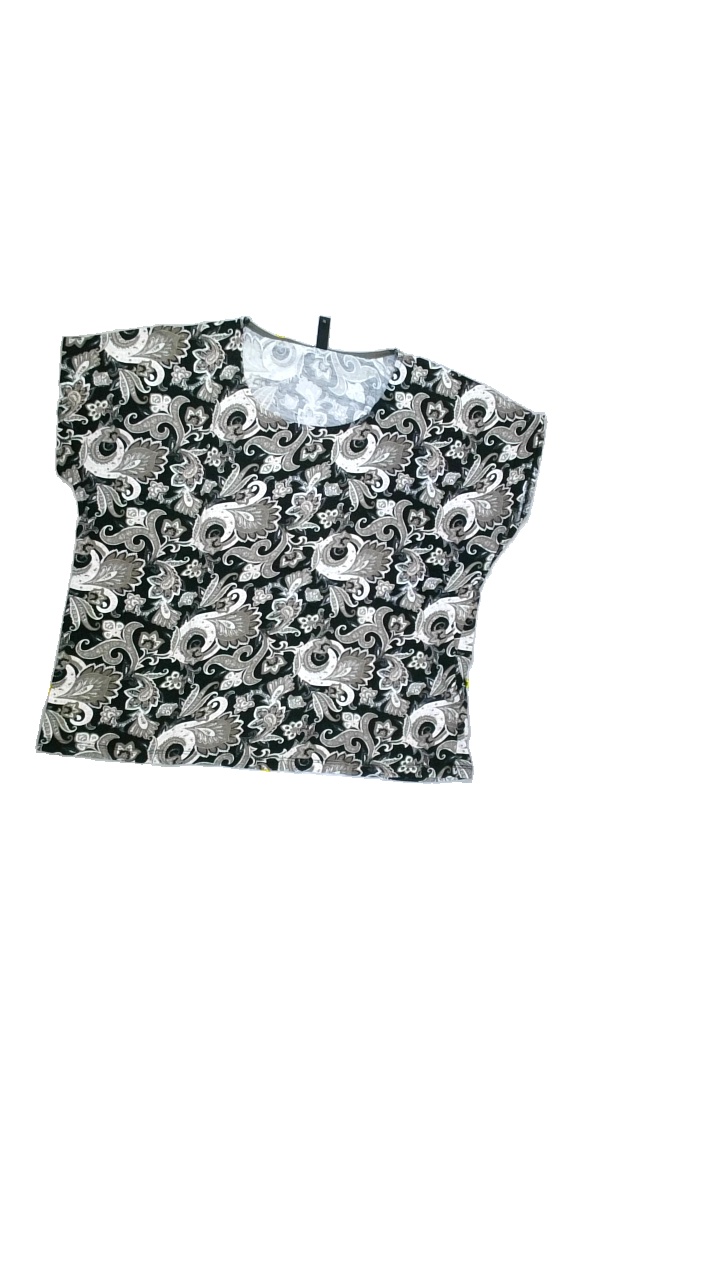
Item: T-shirt (Ladies)
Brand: Soya/soyaconcept
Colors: Multicolor, Black, Brown, Pink, White
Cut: Regular, C-collar
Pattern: Floral print
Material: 50%cotton 50%modal
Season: All
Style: No trend
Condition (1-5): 4
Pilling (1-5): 4
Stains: No
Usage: Export
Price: <50